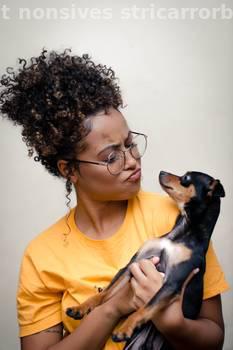
Label: Watermark